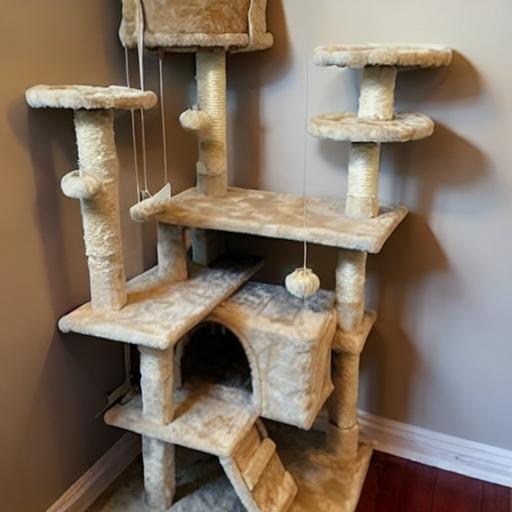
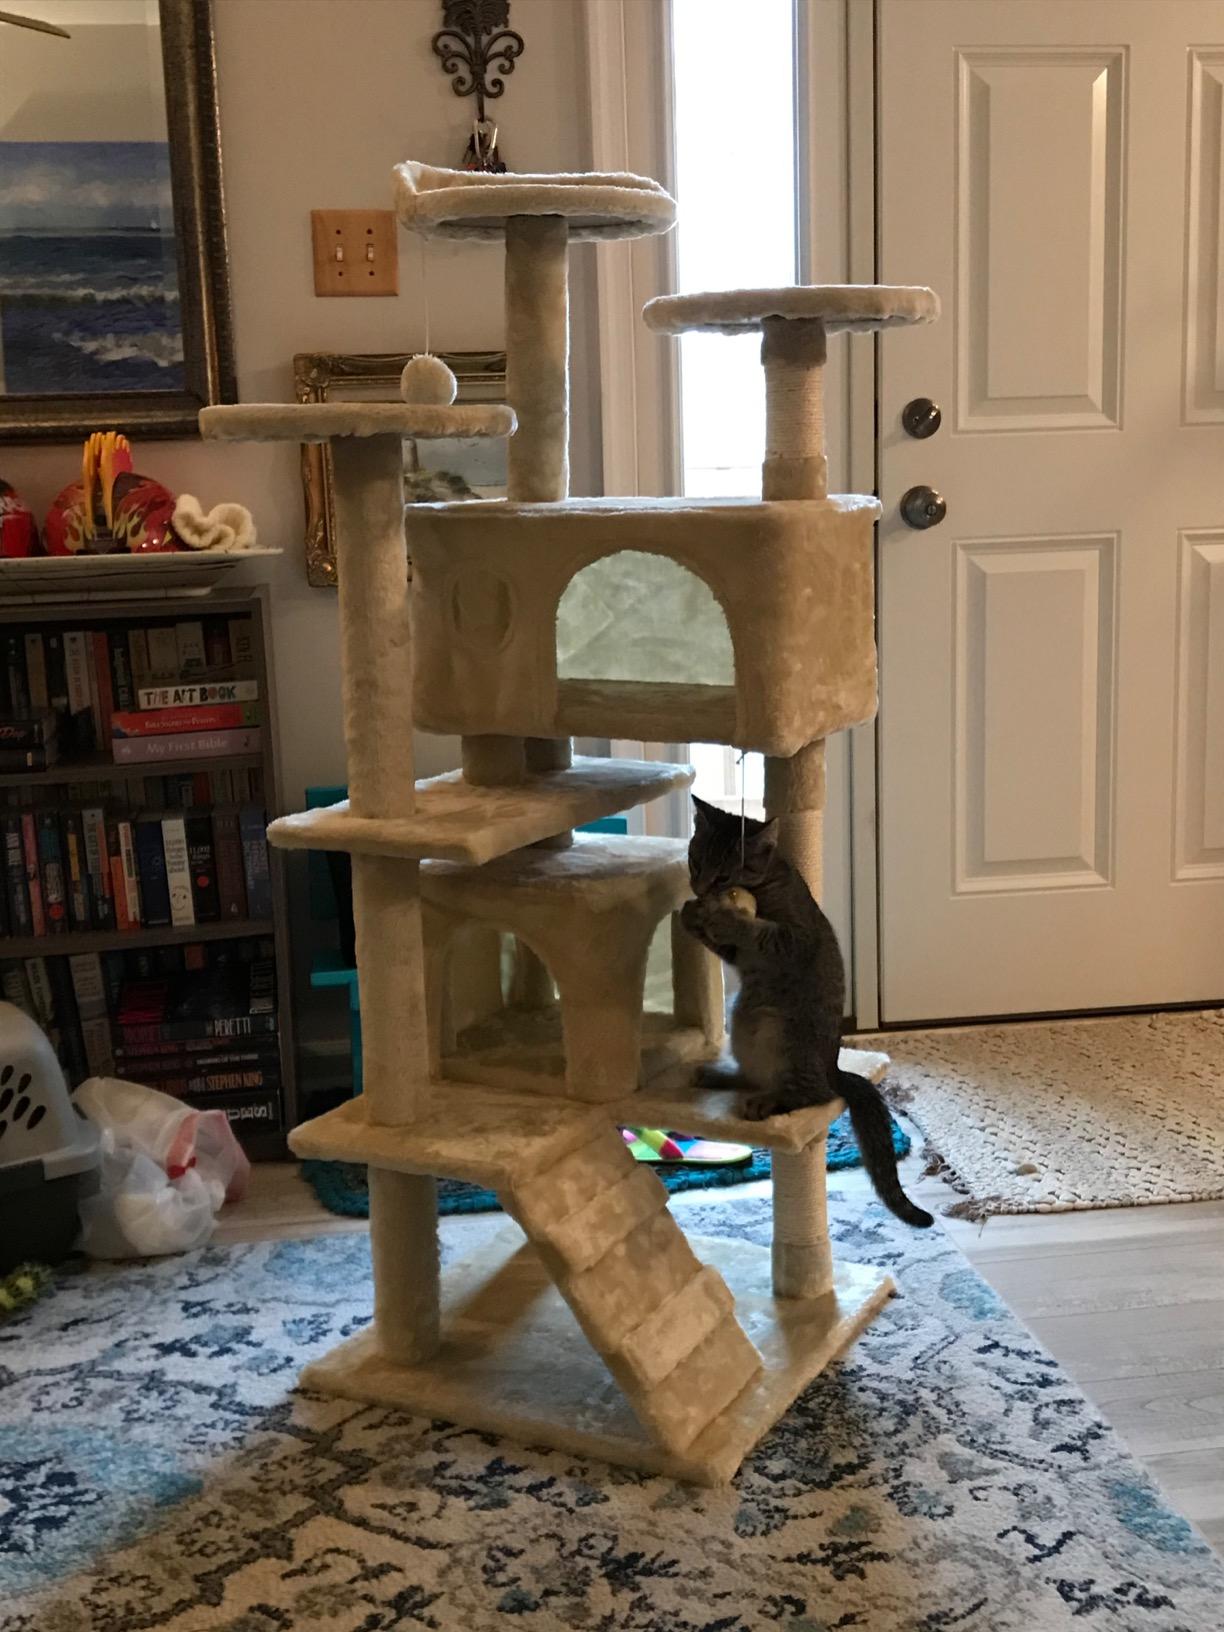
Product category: items_cat tree
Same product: no